Reborn! season 3

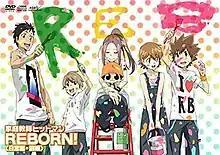
Cover of "Reborn!'s" DVD Daily Chapter volume 1 released by Marvelous Entertainment.

The third season of the "Reborn!" anime television series compiles episodes 66 through 73. The third season aired in Japan from January 19, 2008 to March 8, 2008 on TV Tokyo. Titled as "Katekyō Hitman Reborn!" in Japan, the Japanese television series was directed by Kenichi Imaizumi, and produced and animated by Artland. The plot, based on the "Reborn!" manga by Akira Amano, follows the life of Tsunayoshi "Tsuna" Sawada, the candidate to be the Mafia boss of the Vongola Famiglia, who must fight against a group of assassins called the Varia who wants to get their leader Xanxus to become the Vongola boss. In order to help Tsuna, some of his friends become guardians for the Vongola to fight the Varia.